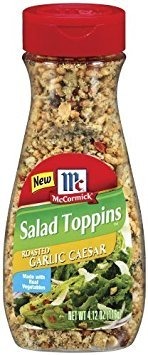
Item Name: McCormick, Salad Toppins, Roasted Garlic Caesar, 4.12oz Bottle (Pack of 3)
Bullet Point 1: McCormick
Bullet Point 2: Salad Toppins
Bullet Point 3: Roasted Garlic Caesar
Bullet Point 4: 4.12oz Bottle
Bullet Point 5: Pack of 3
Product Description: McCormick Salad Toppins Roasted Garlic Caesar 4.12-ounce plastic shaker (Pack of 3)
Value: 12.36
Unit: Ounce

Price: 5.83